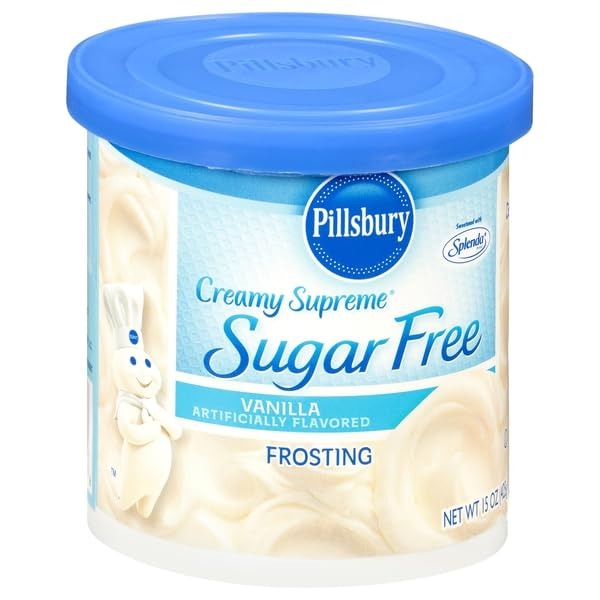
Item Name: Pillsbury Creamy Supreme Sugar Free Vanilla Flavored Frosting, 15 Ounce
Product Description: Dessert Frostings
Value: 15.0
Unit: Ounce

Price: 3.12